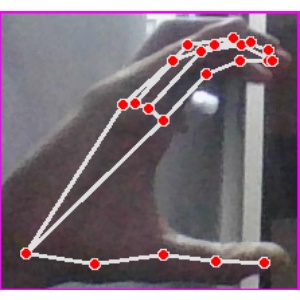
अक्षर: ऋ